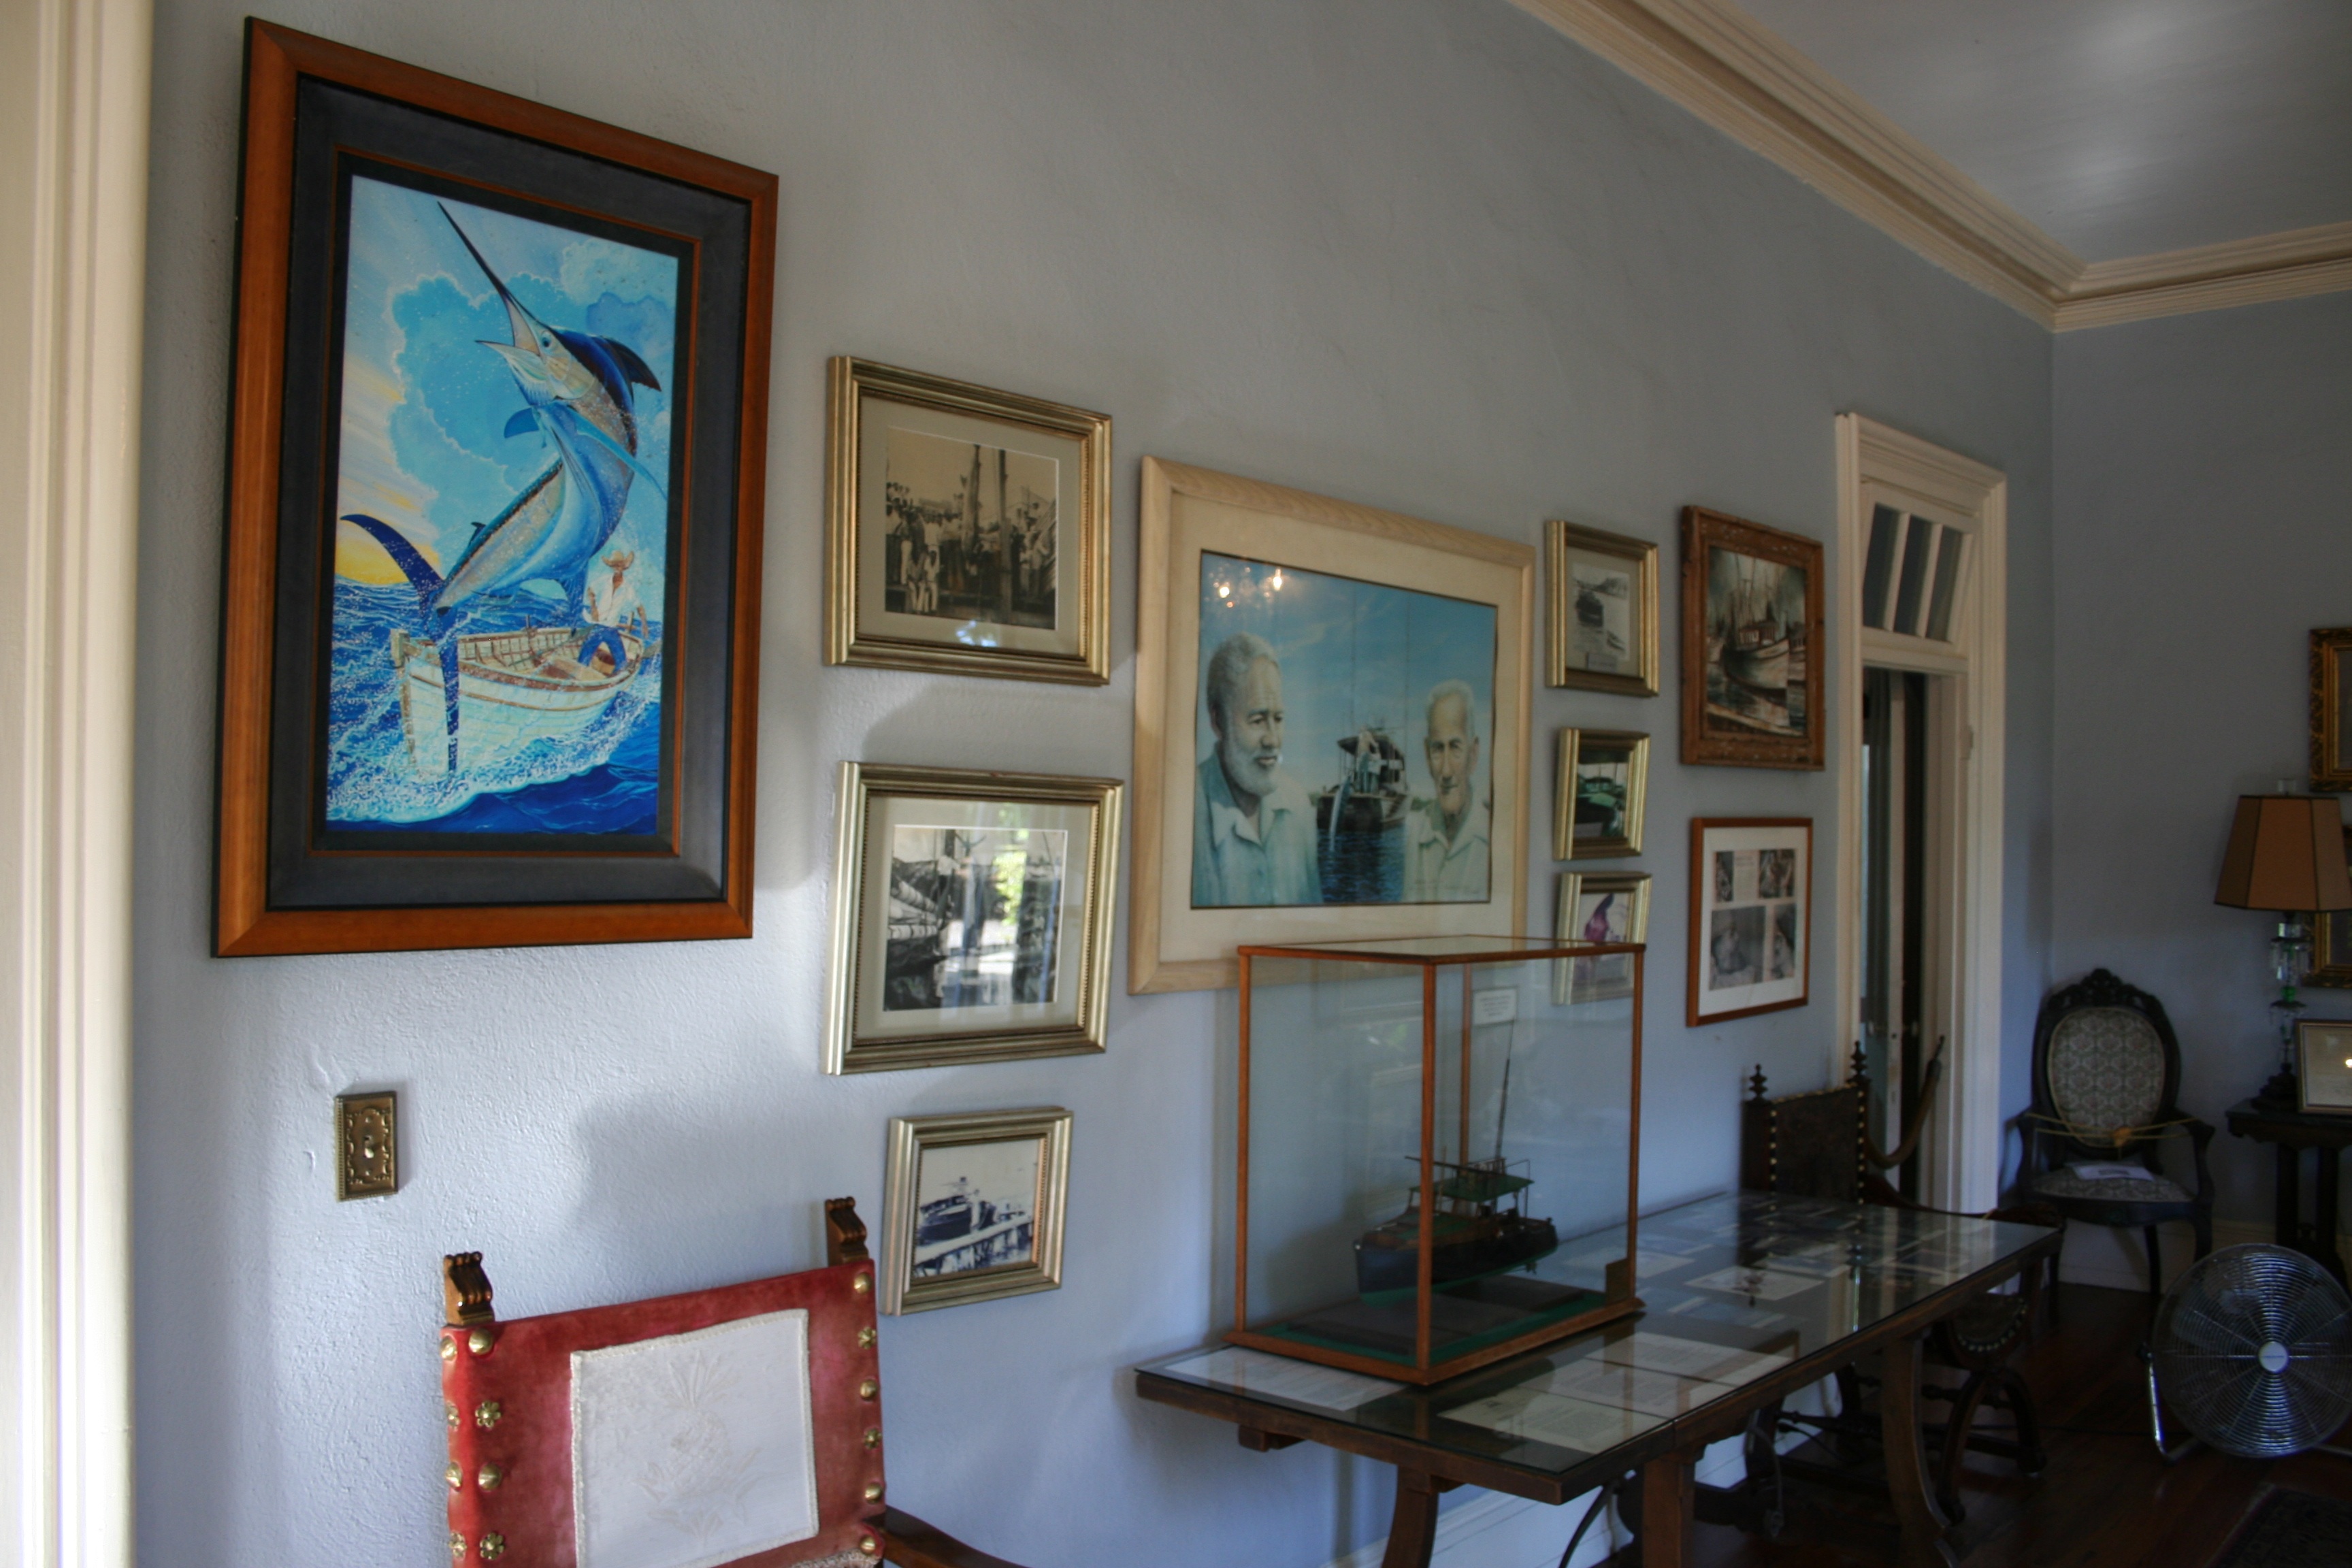
home, vacation, museum, property, living room, room, interior design, art, tourist attraction, estate, florida, hemingway, art gallery, florida keys, key west